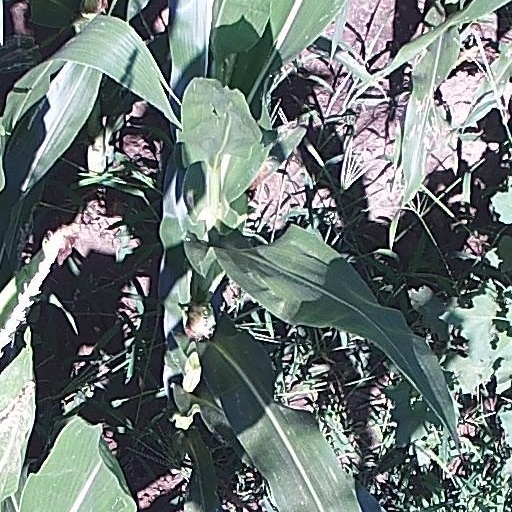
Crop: maize; corn